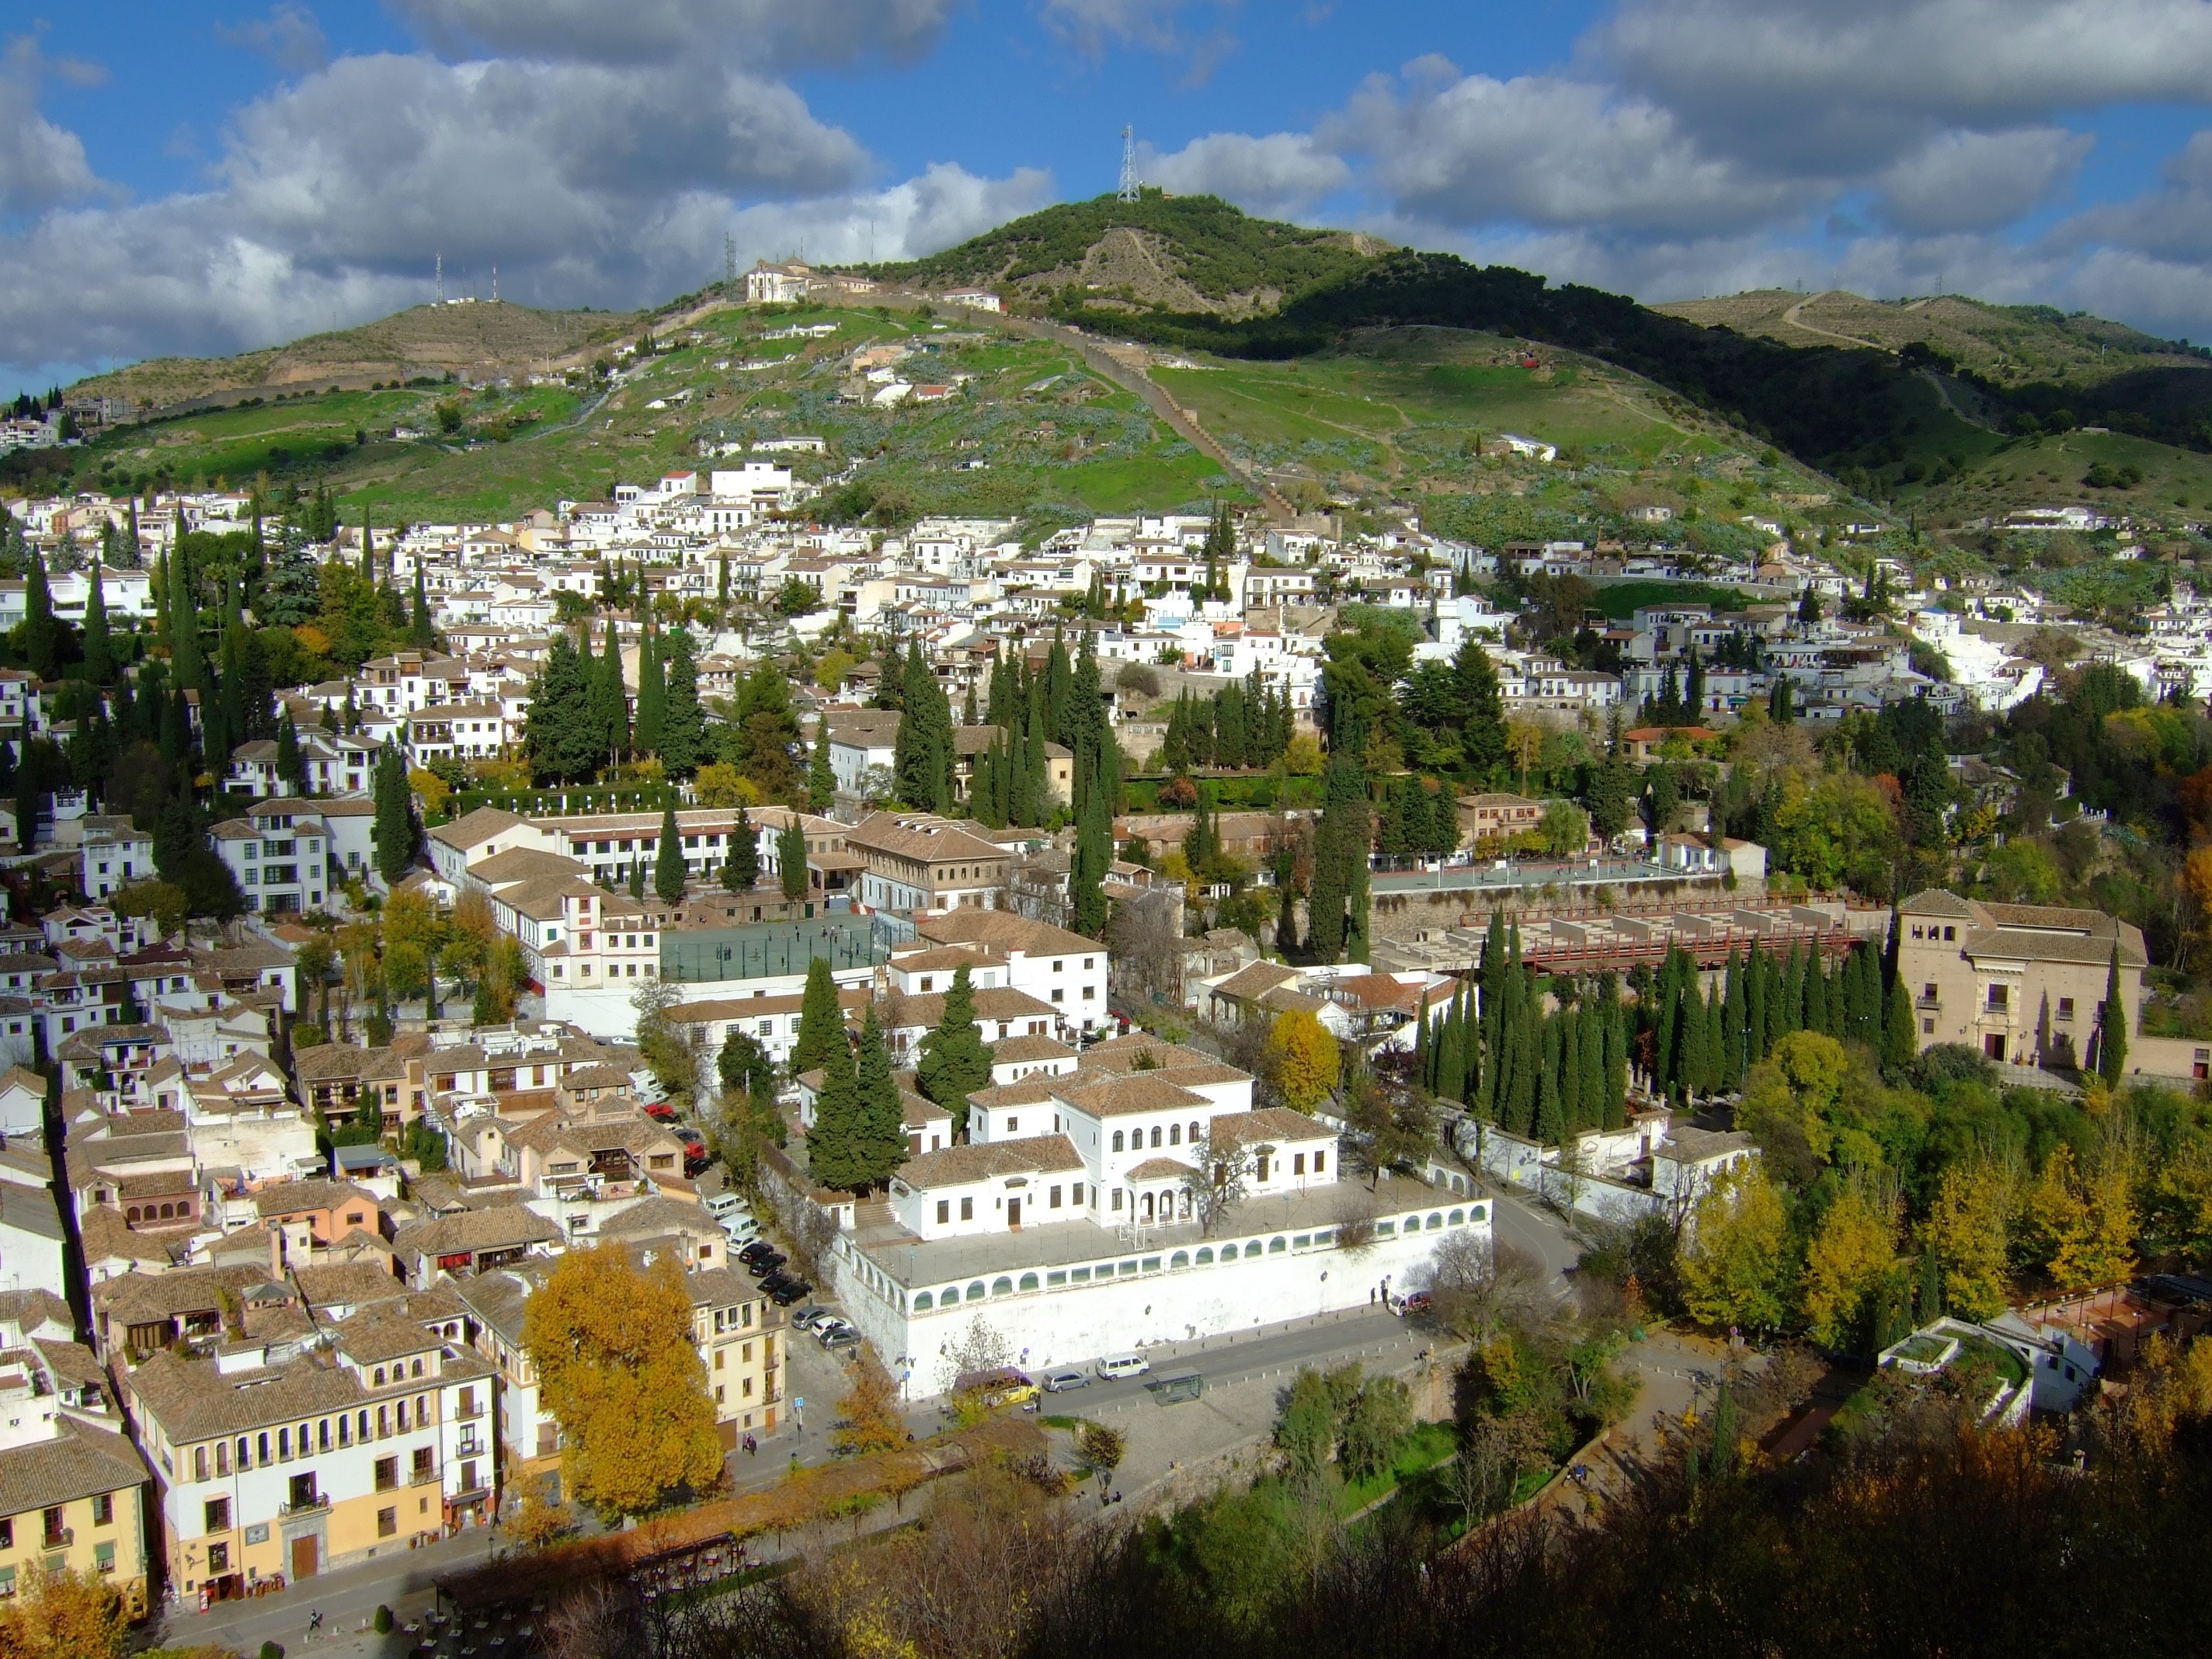
landscape, mountain, hill, town, mountain range, cityscape, village, tourism, spain, andalusia, estate, granada, alhambra, bird's eye view, aerial photography, residential area, geographical feature, human settlement